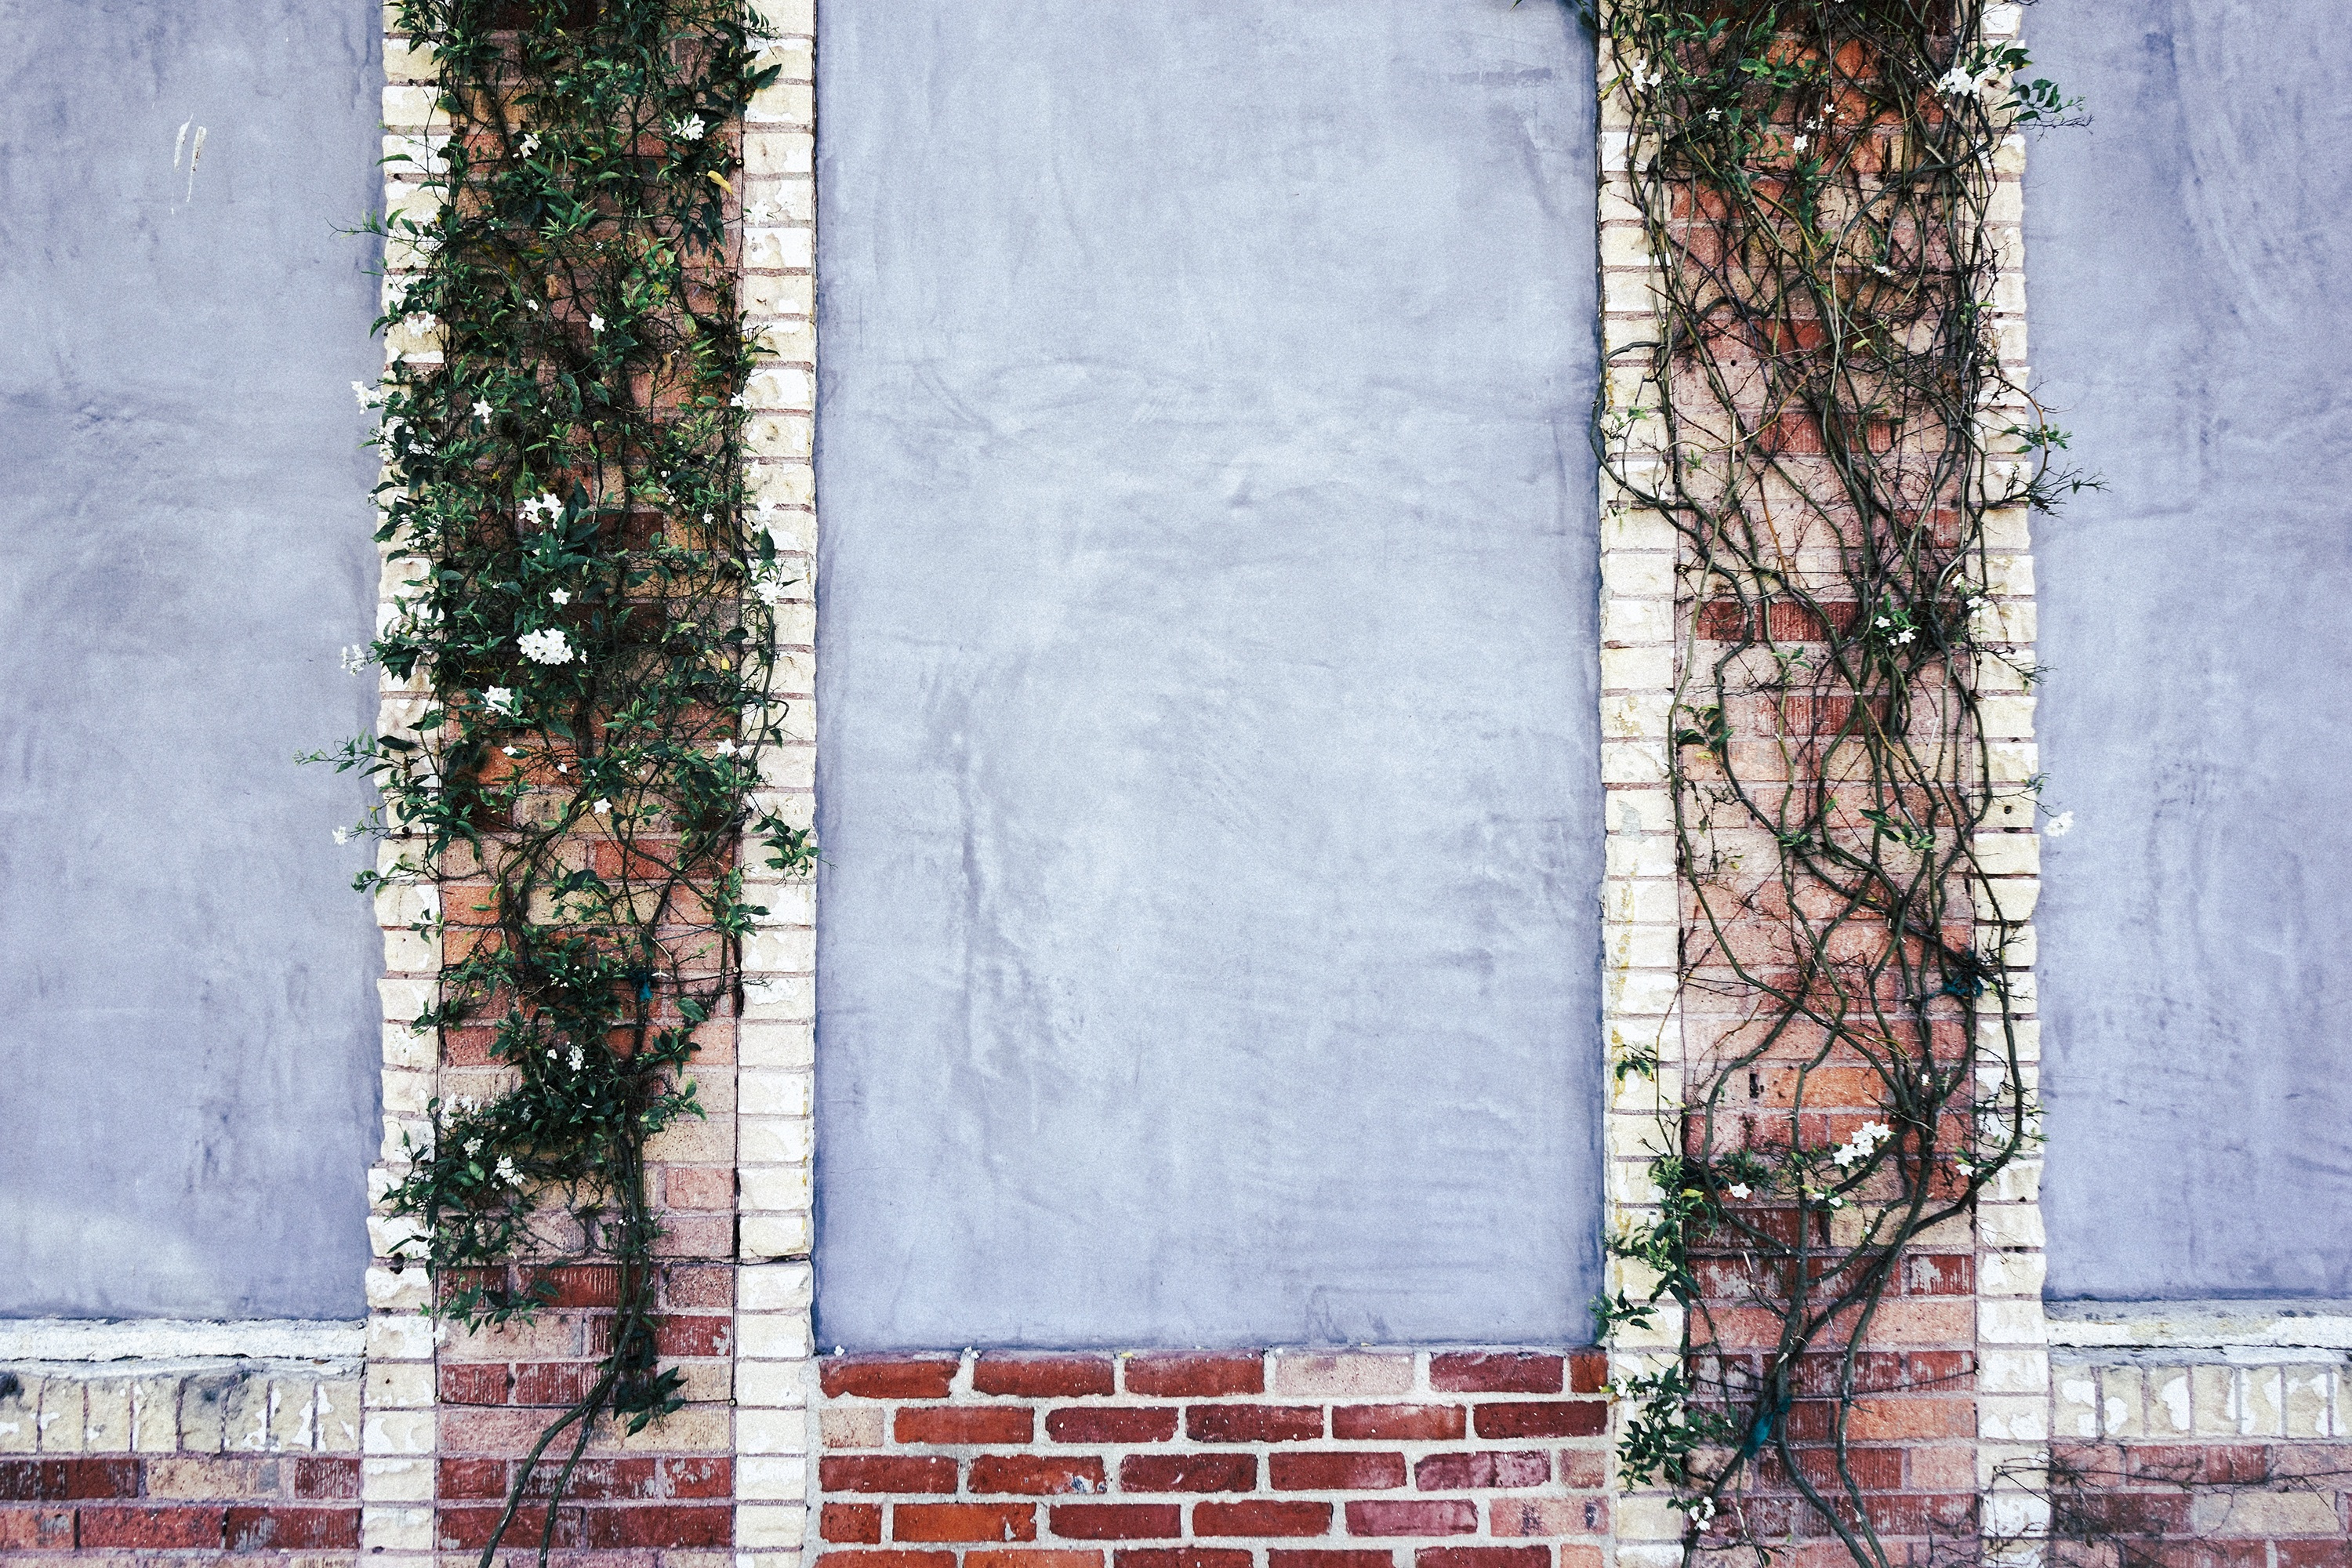
tree, snow, winter, architecture, street, house, window, old, wall, decoration, red, ivy, facade, blue, brick, material, plants, interior design, vines, memorial, art, bricks, urban area